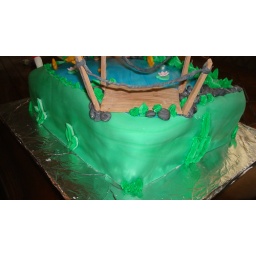
vanilla with strawberry filling. Covering in fondant. Gumpaste bridge and boat